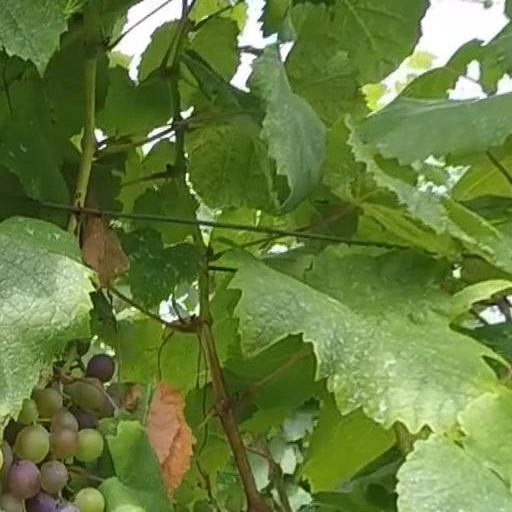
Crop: grape